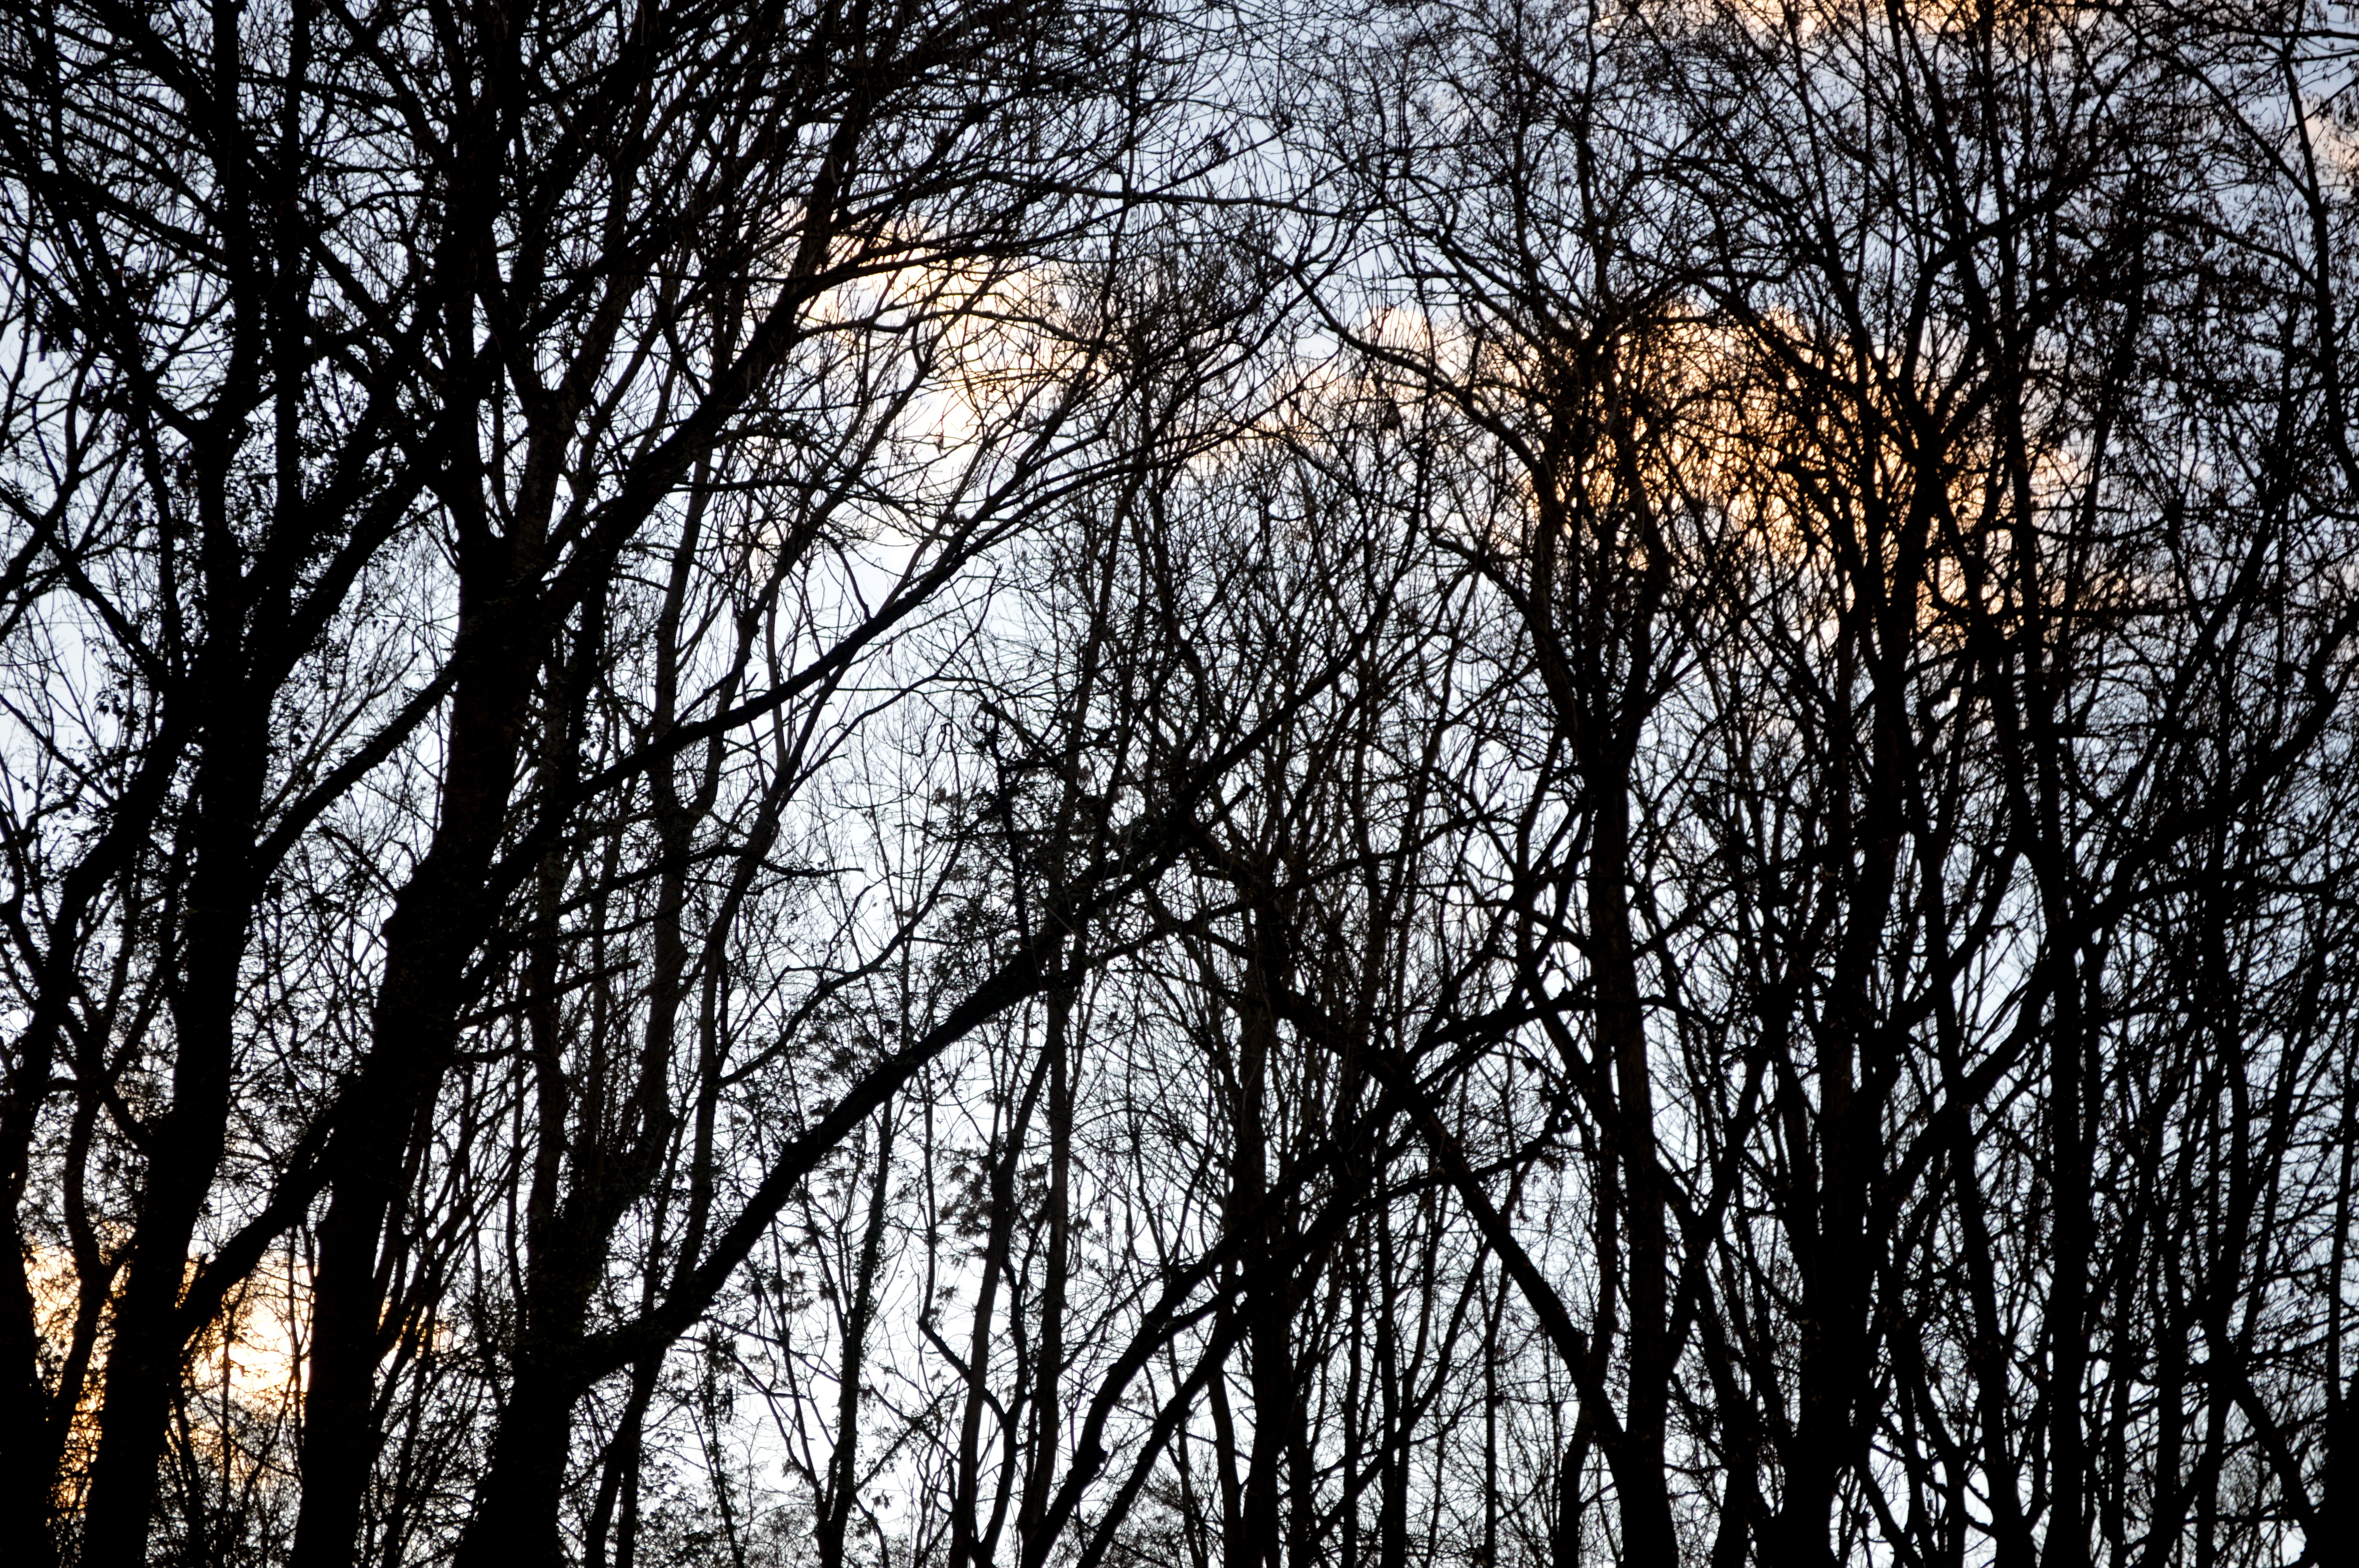
tree, nature, forest, branch, winter, plant, sky, wood, sunset, sunlight, morning, leaf, trunk, france, autumn, season, trees, woodland, habitat, alsace, lower rhine, natural environment, atmospheric phenomenon, woody plant